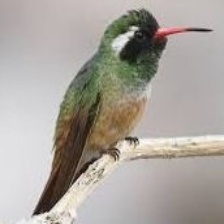
Species: WHITE EARED HUMMINGBIRD
Scientific name: BASILINNA LEUCOTIS
ImageNet parent category: hummingbird